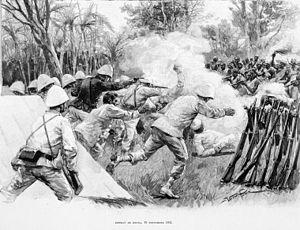
Combat de Dogba, 19 Septembre 1892
La Seconde guerre du Dahomey eut lieu du 4 juillet 1892 au 15 janvier 1894 dans les actuels départements de Ouémé et de Zou au Bénin. Les troupes françaises du colonel Alfred Dodds l'emportèrent sur celles du royaume Fon de Behanzin. Cette guerre marque la fin du royaume du Dahomey qui est annexé par l'empire colonial français.
Alexandre L. d'Albéca est un géographe, explorateur et administrateur colonial français.